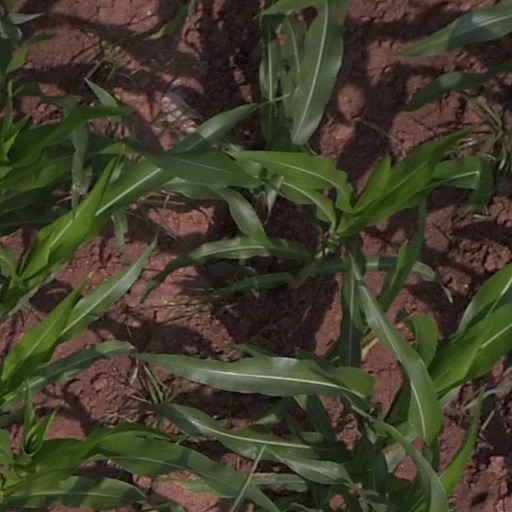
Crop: maize; corn